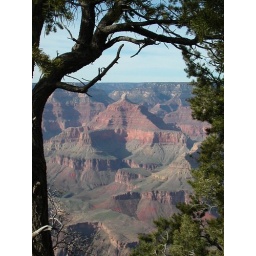
grand canyon framed by trees